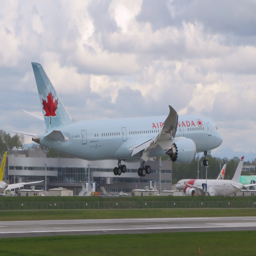
global strategy relies on airliner .